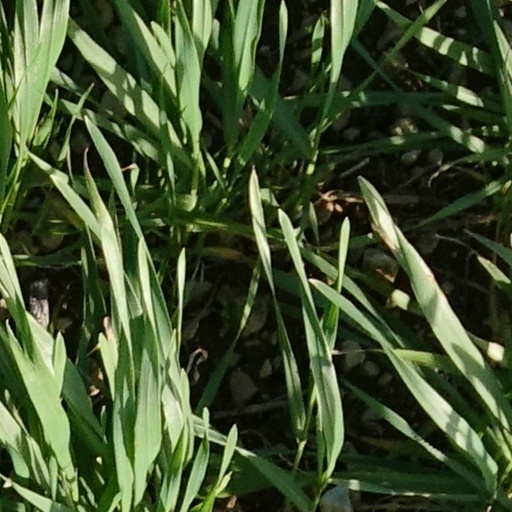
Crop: wheat